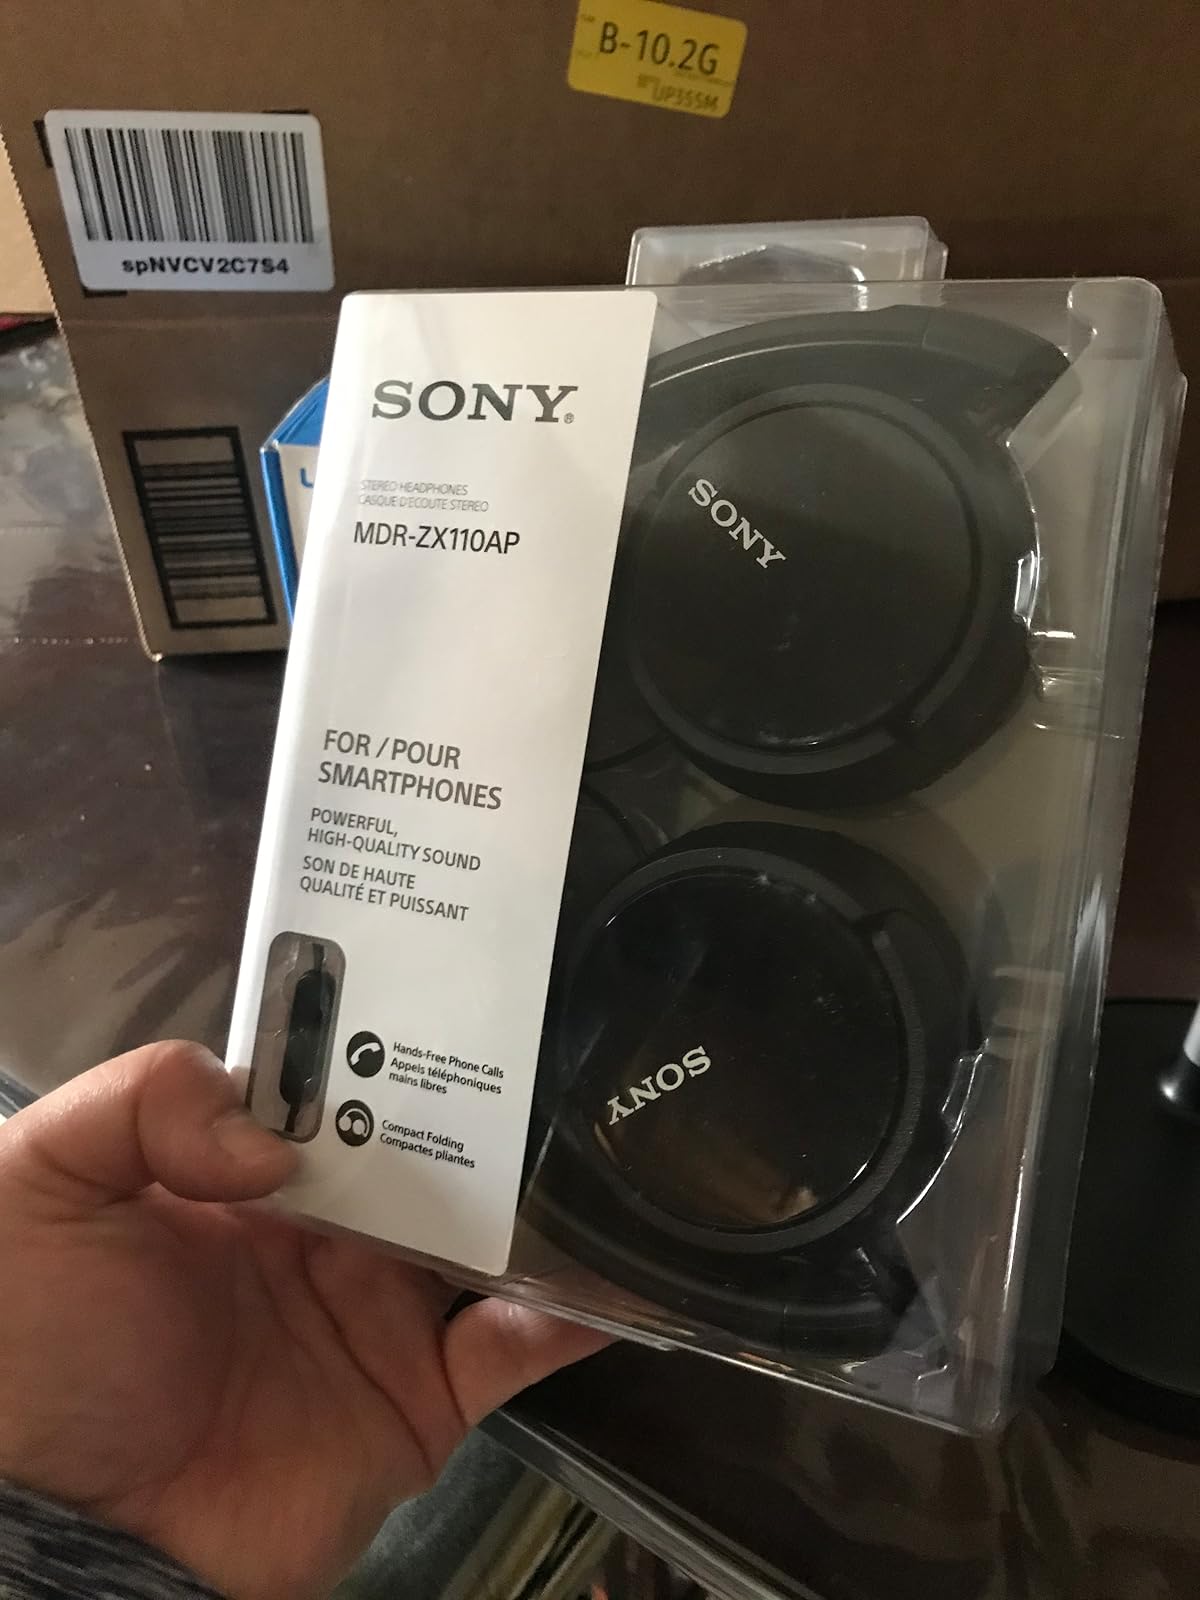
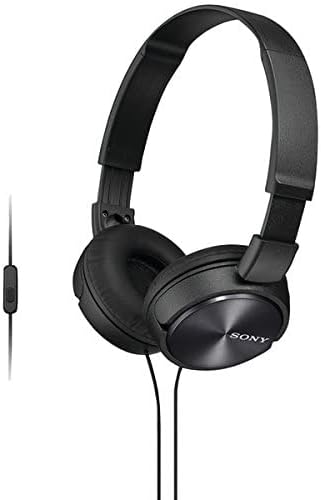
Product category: headphones
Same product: no